Skippers Aviation

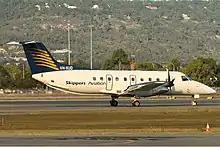
Embraer EMB 120 Brasilia at Perth Airport

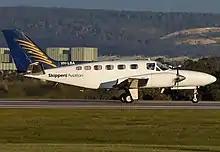
Cessna 441 at Perth Airport

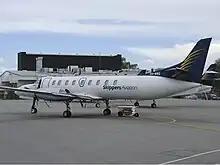
Fairchild Metro

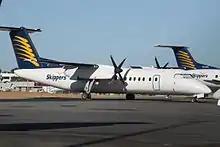
A Dash at Perth Airport in 2012

Skippers Aviation is the largest provider of fly-in fly-out services for the mining industry in Western Australia. It operates weekly flights and supports many mining companies and mine sites.